Christine Hargreaves

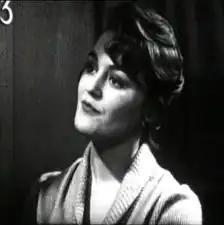
Hargreaves as Christine Appleby in "Coronation Street"

Christine Hargreaves (22 March 1939 – 9 August 1984) was an English actress. She was known for her role of Christine Hardman in the ITV soap opera "Coronation Street" (1960–1963).